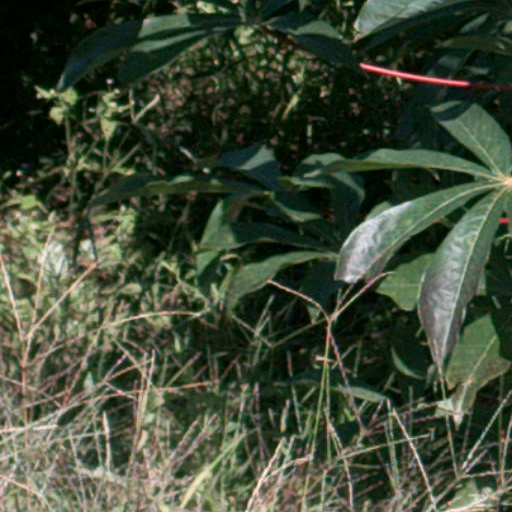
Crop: cassava